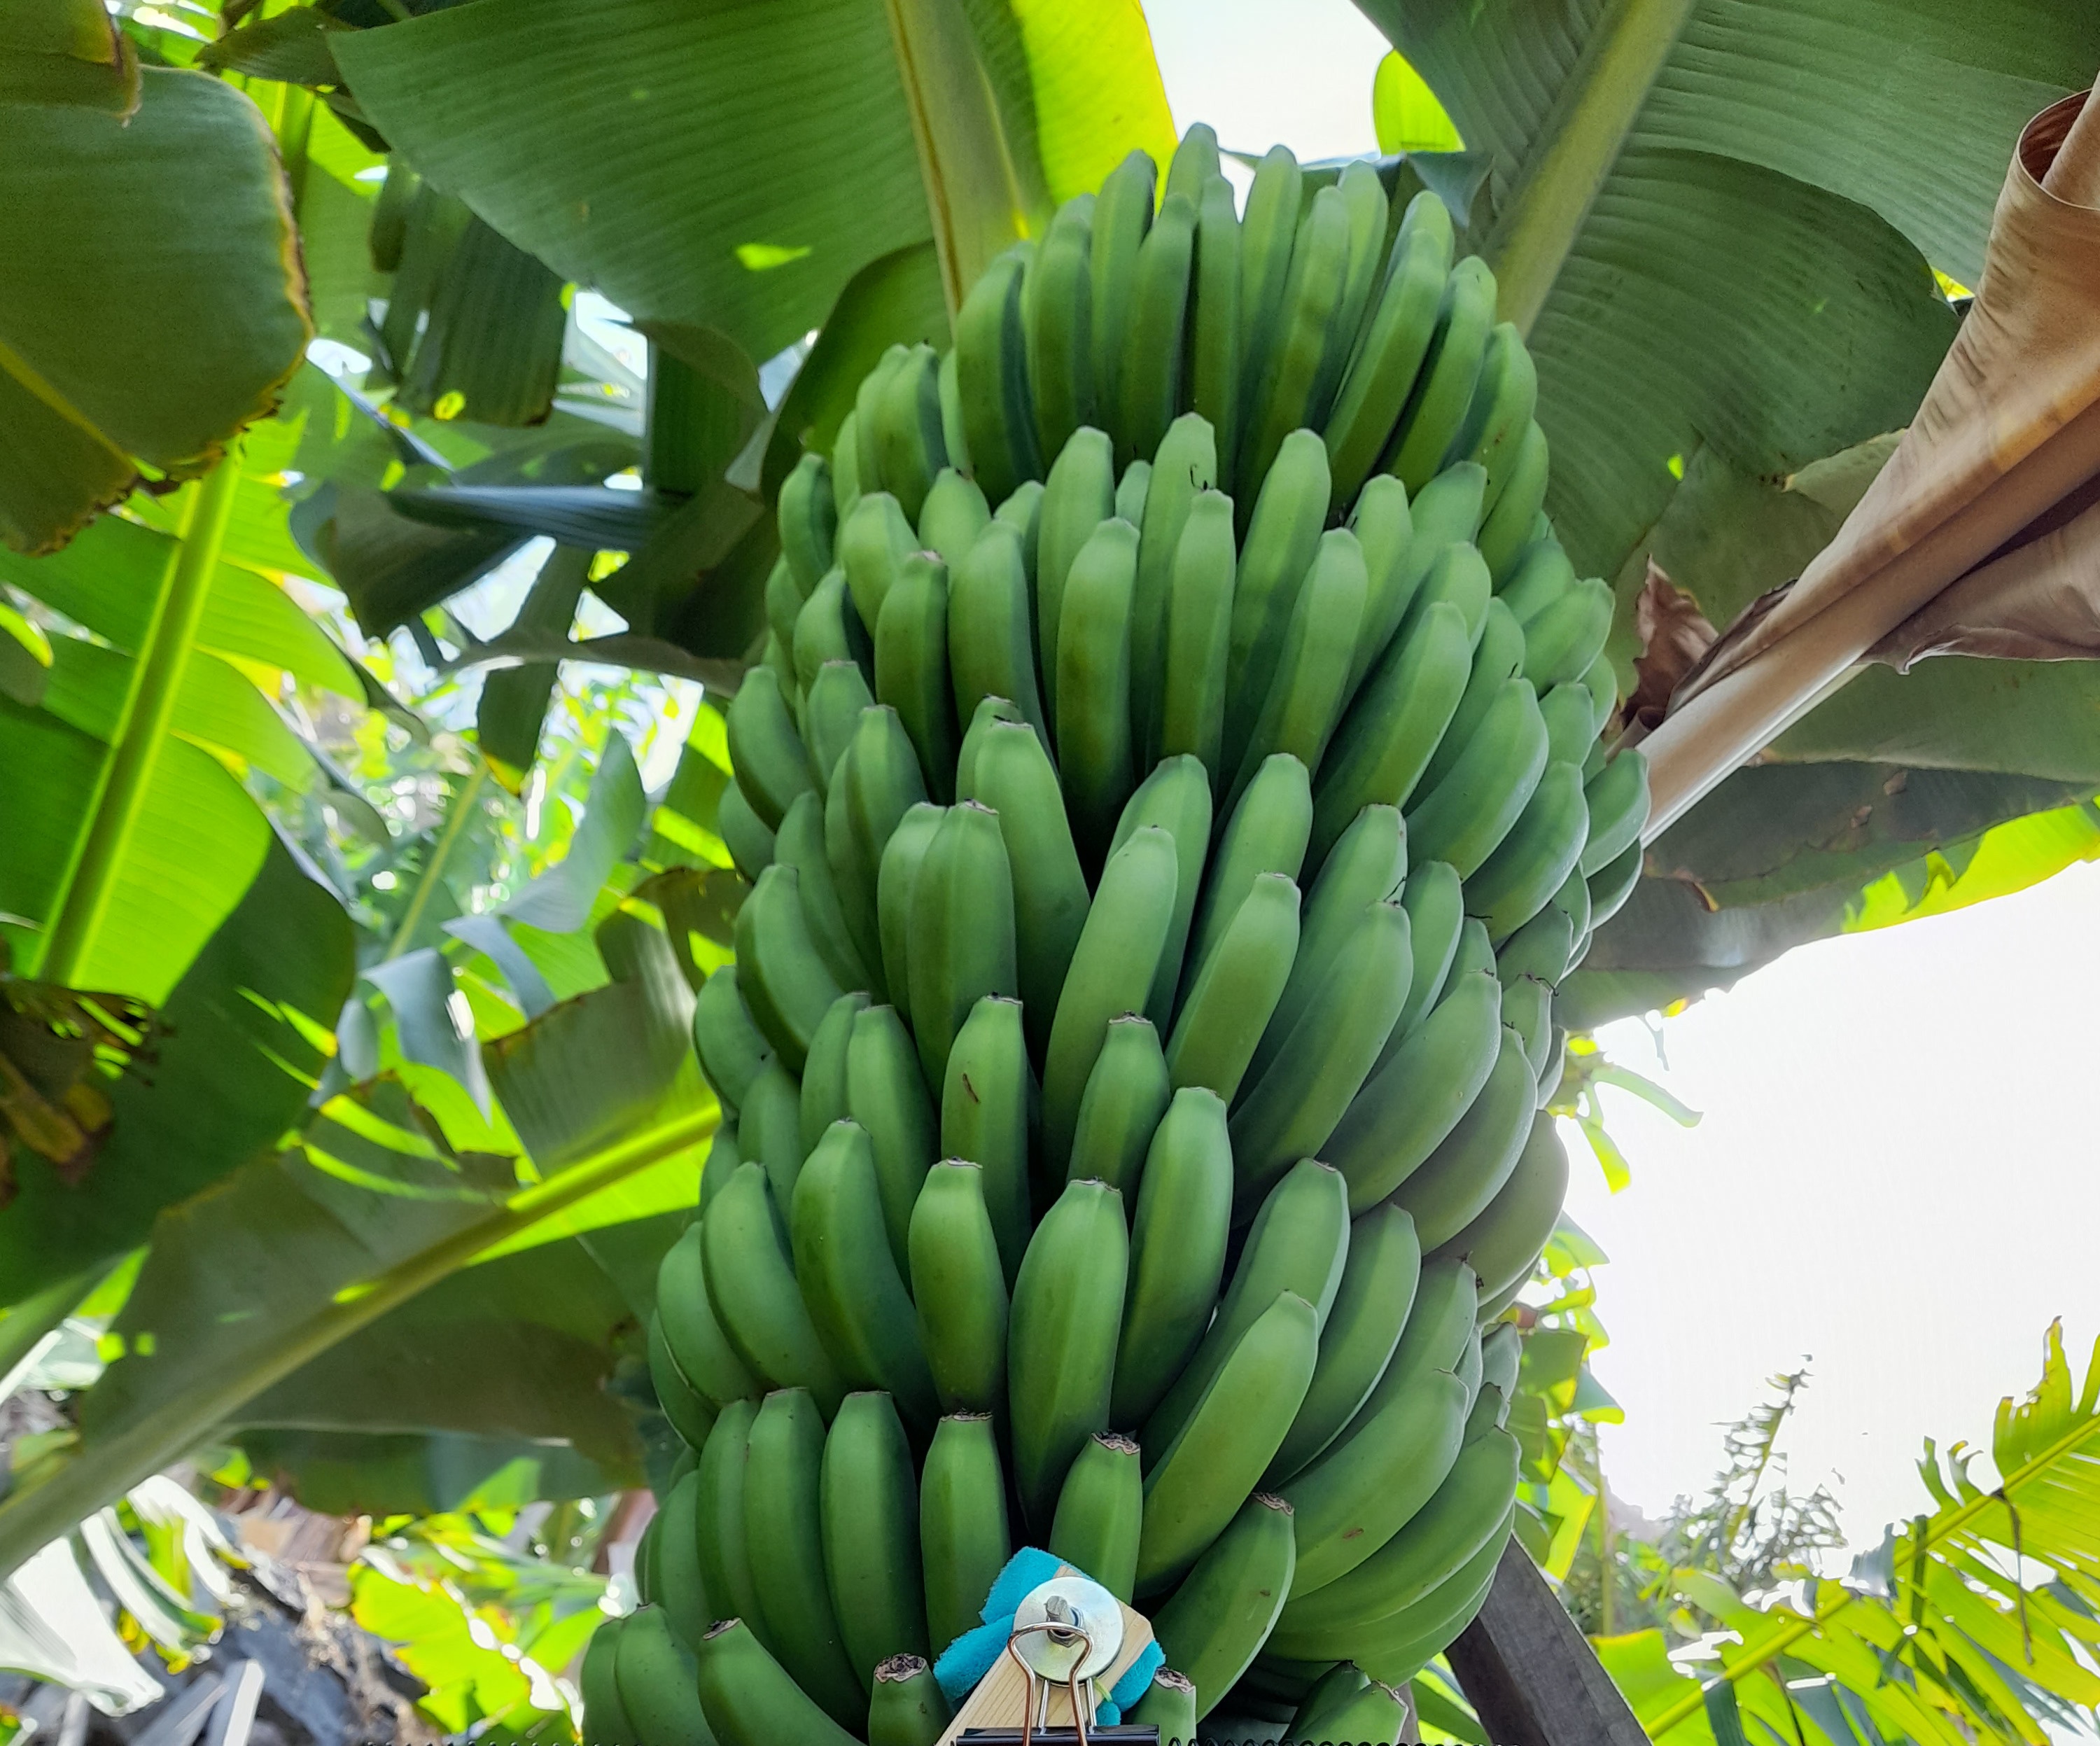
Label: Keep